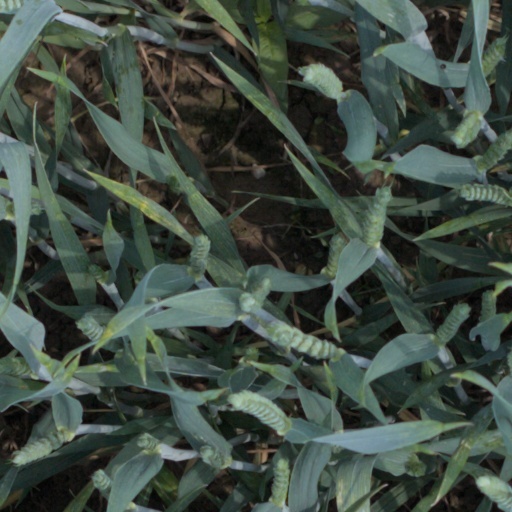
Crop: wheat